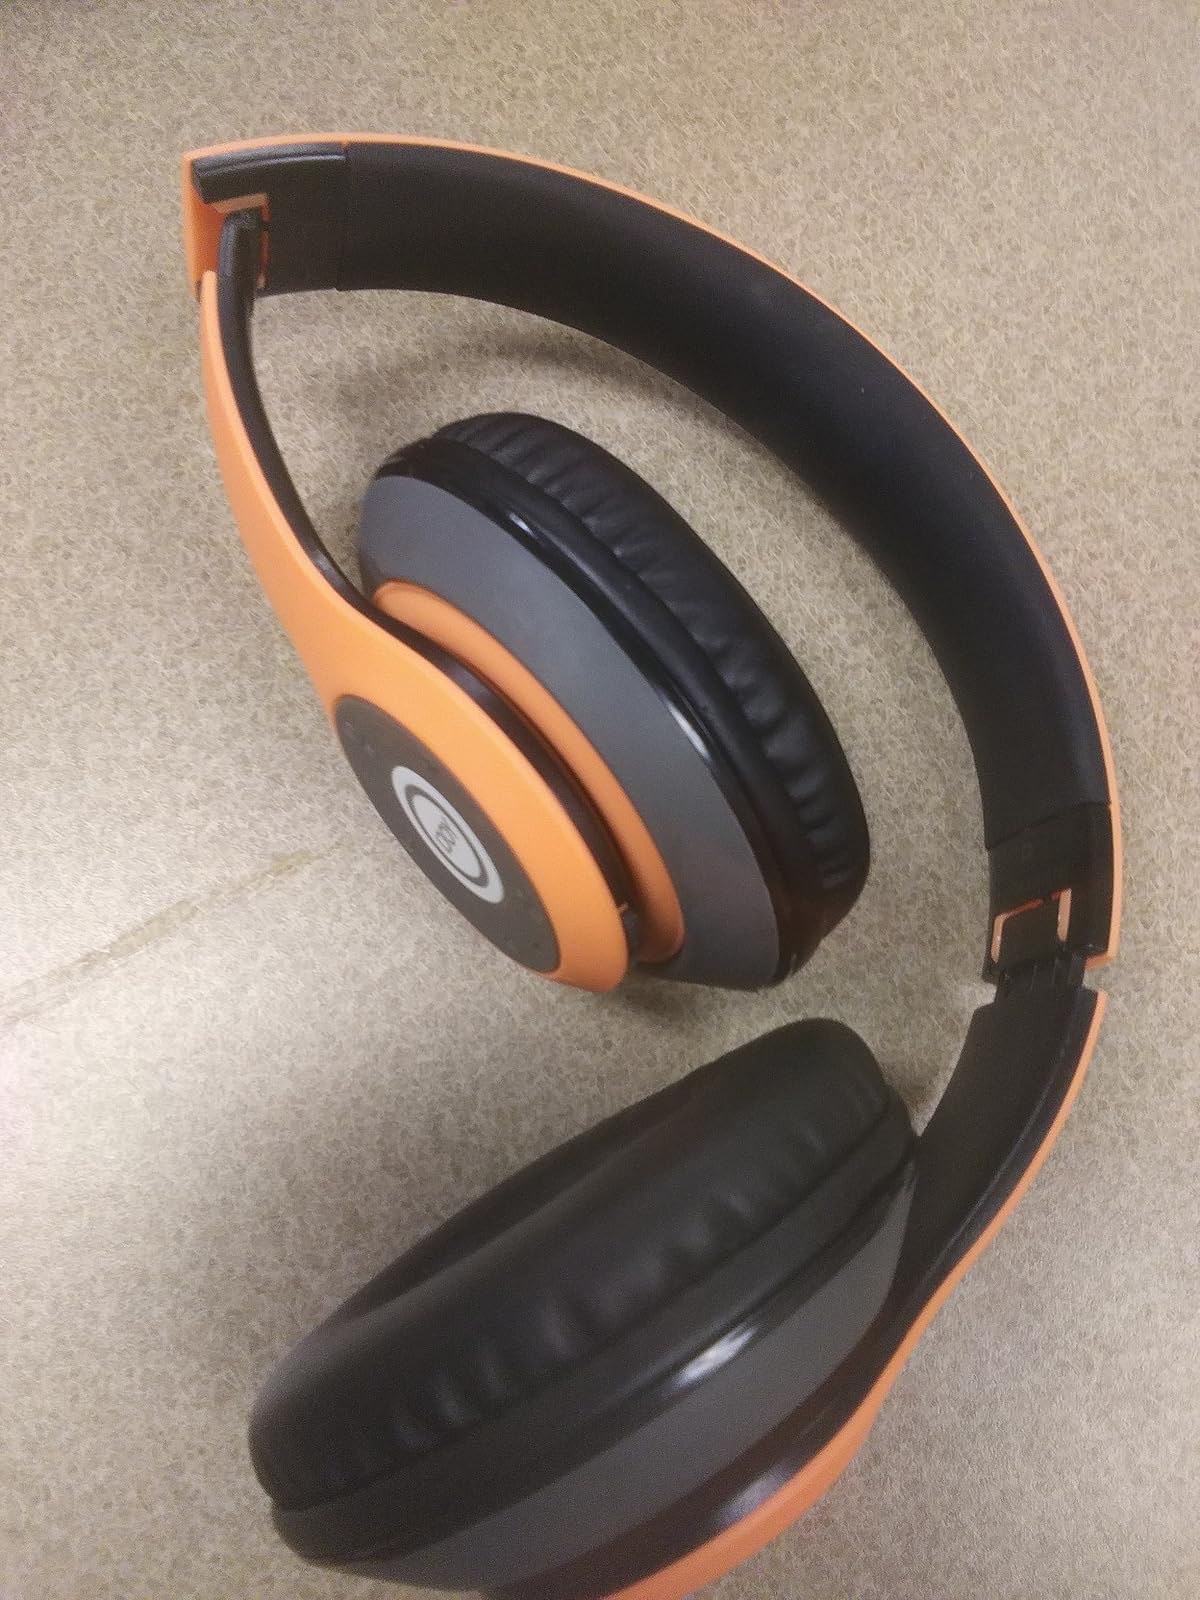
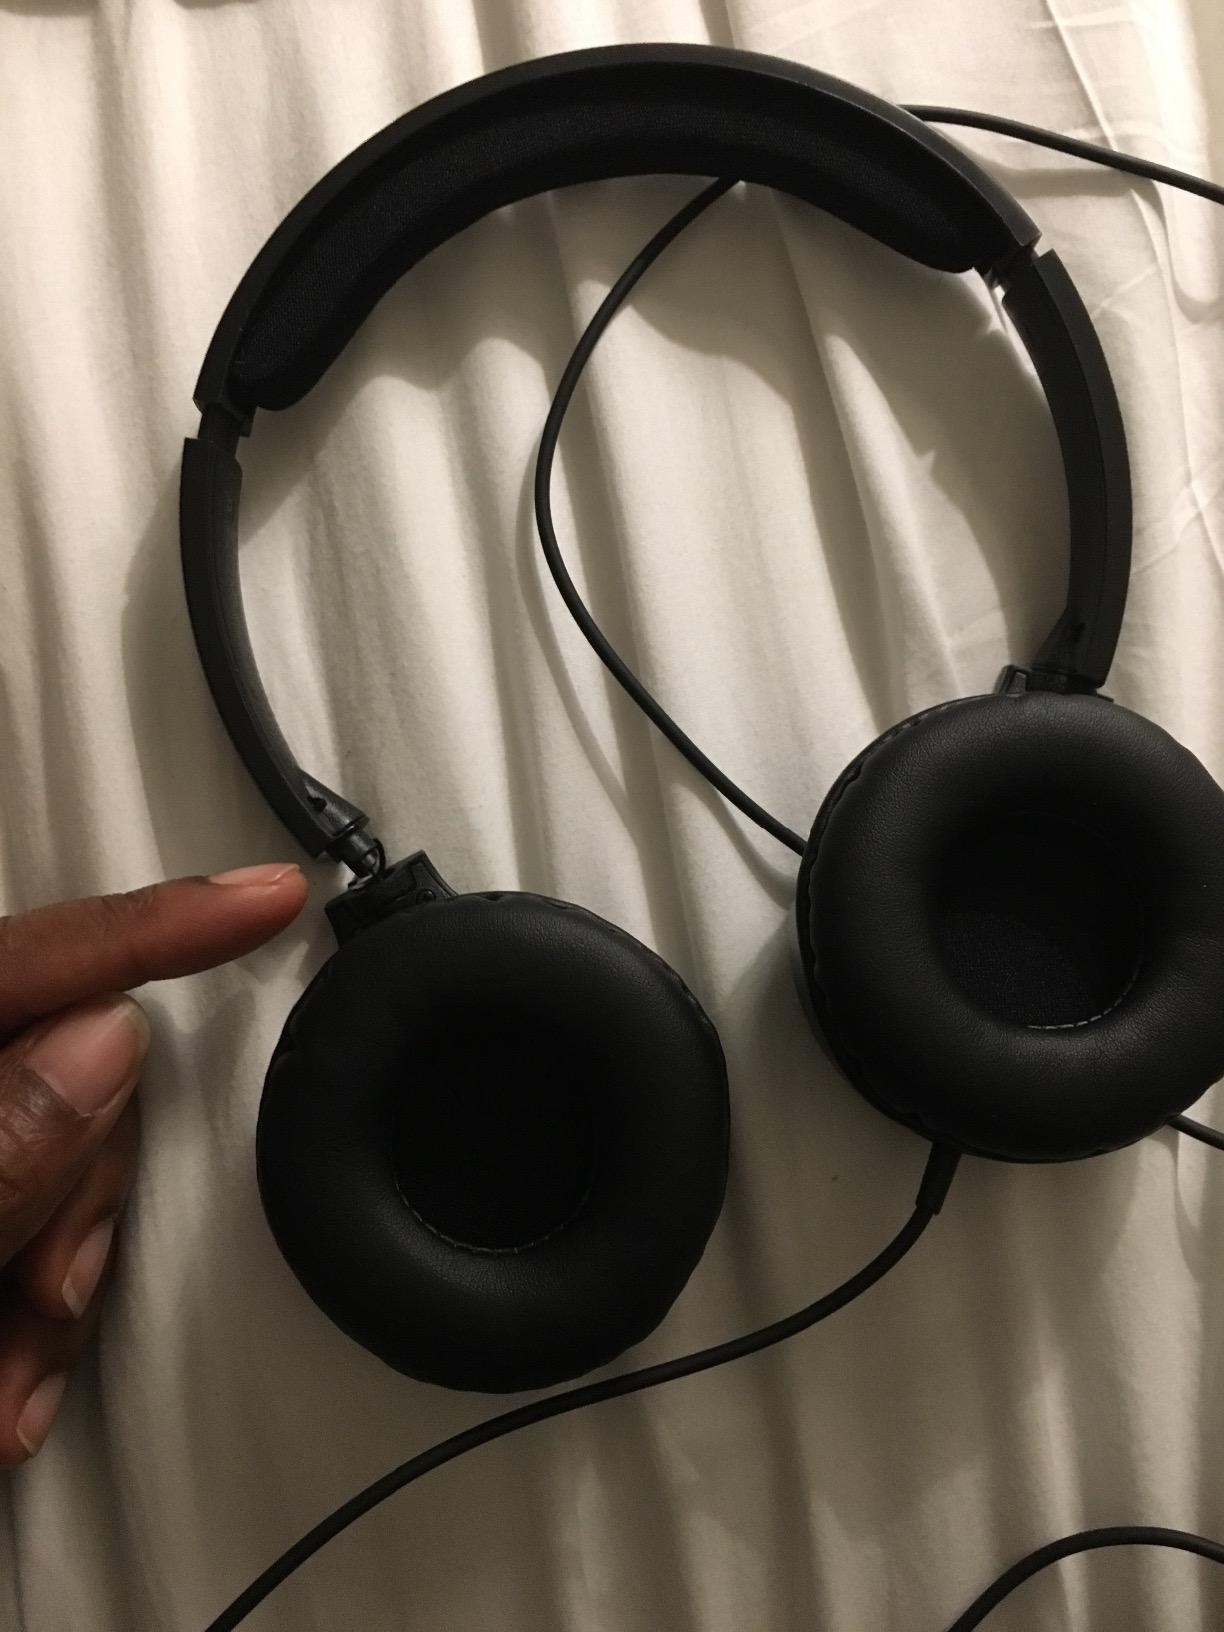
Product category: headphones
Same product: no